European Parliament

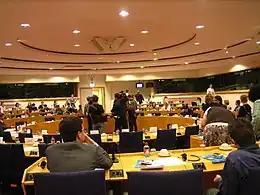
A Committee room

The President of the European Commission is proposed by the European Council on the basis of the European elections to Parliament. That proposal has to be approved by the Parliament (by a majority of members of the Parliament) who thereby "elect" the President according to the treaties. Following the approval of the Commission President, the members of the Commission are proposed by the President in accord with the member states. Each Commissioner comes before a relevant parliamentary committee hearing covering the proposed portfolio. They are then, as a body, approved or rejected by the Parliament.